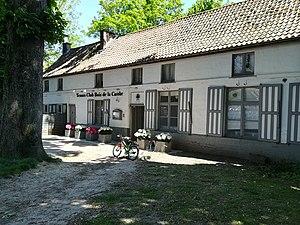
l'emplacement de l’ancienne maison ferme du Vieux Tilleul
L'ancienne laiterie et estaminet du Vieux Tilleul est une ancienne maison-ferme et une ancienne laiterie du hameau de Boondael. C'est aujourd'hui un club de tennis. Le bâtiment est classé.